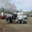
Label: truck